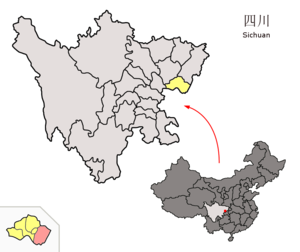
Le xian de Linshui est un district administratif de la province du Sichuan en Chine. Il est placé sous la juridiction de la ville-préfecture de Guang'an.